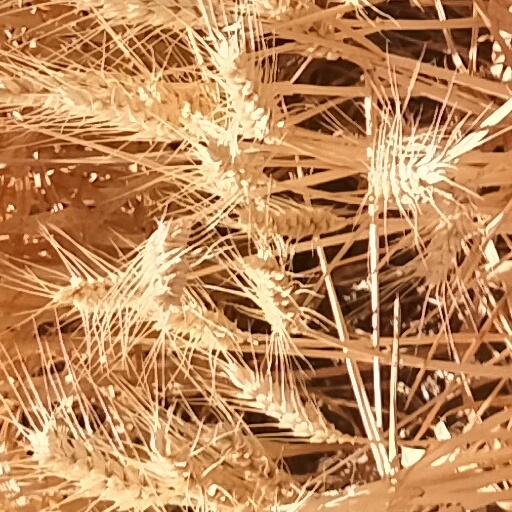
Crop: wheat